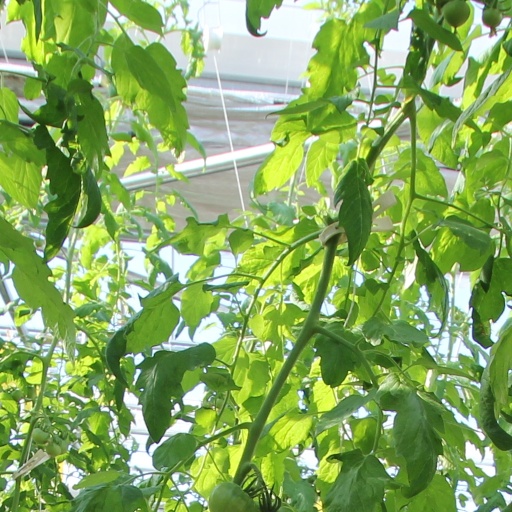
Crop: tomato